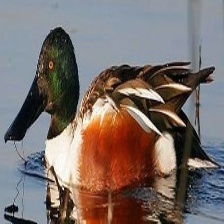
Species: NORTHERN SHOVELER
Scientific name: SPATULA CLYPEATA
ImageNet parent category: drake